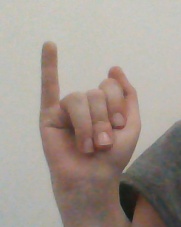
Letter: meem